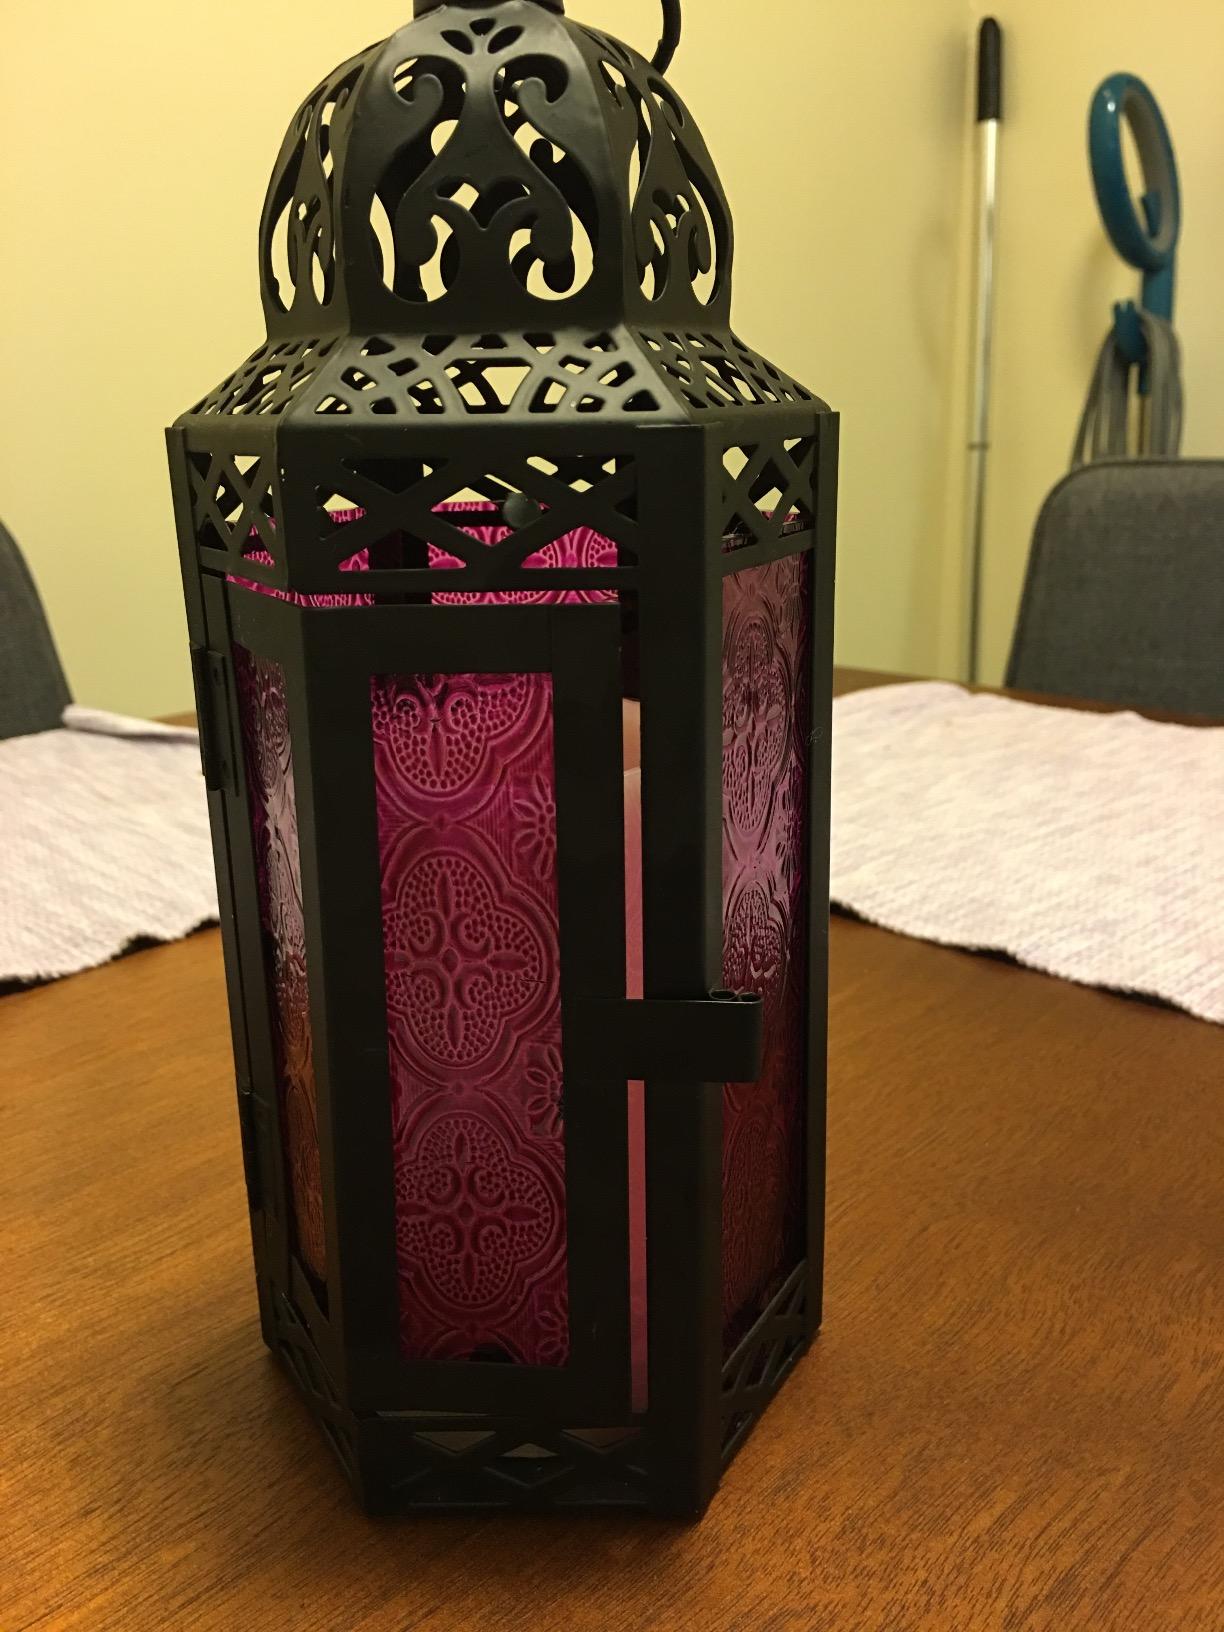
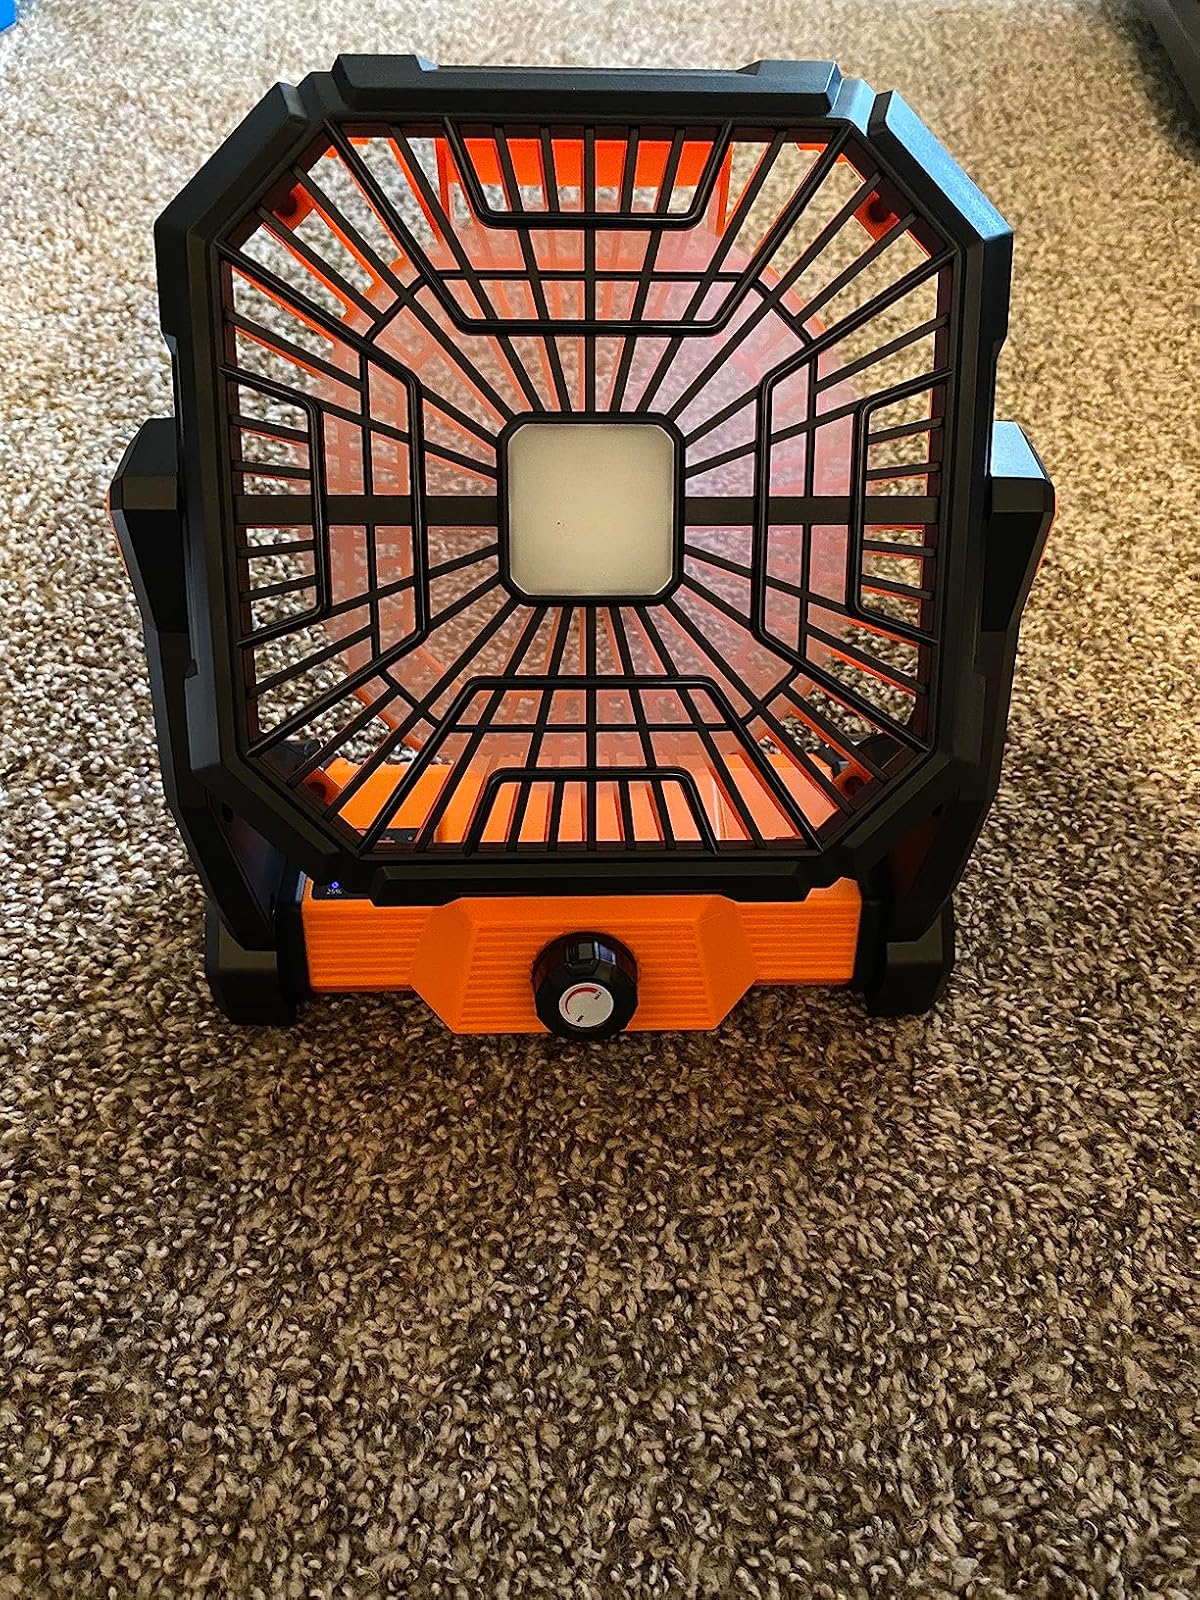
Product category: lantern
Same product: no